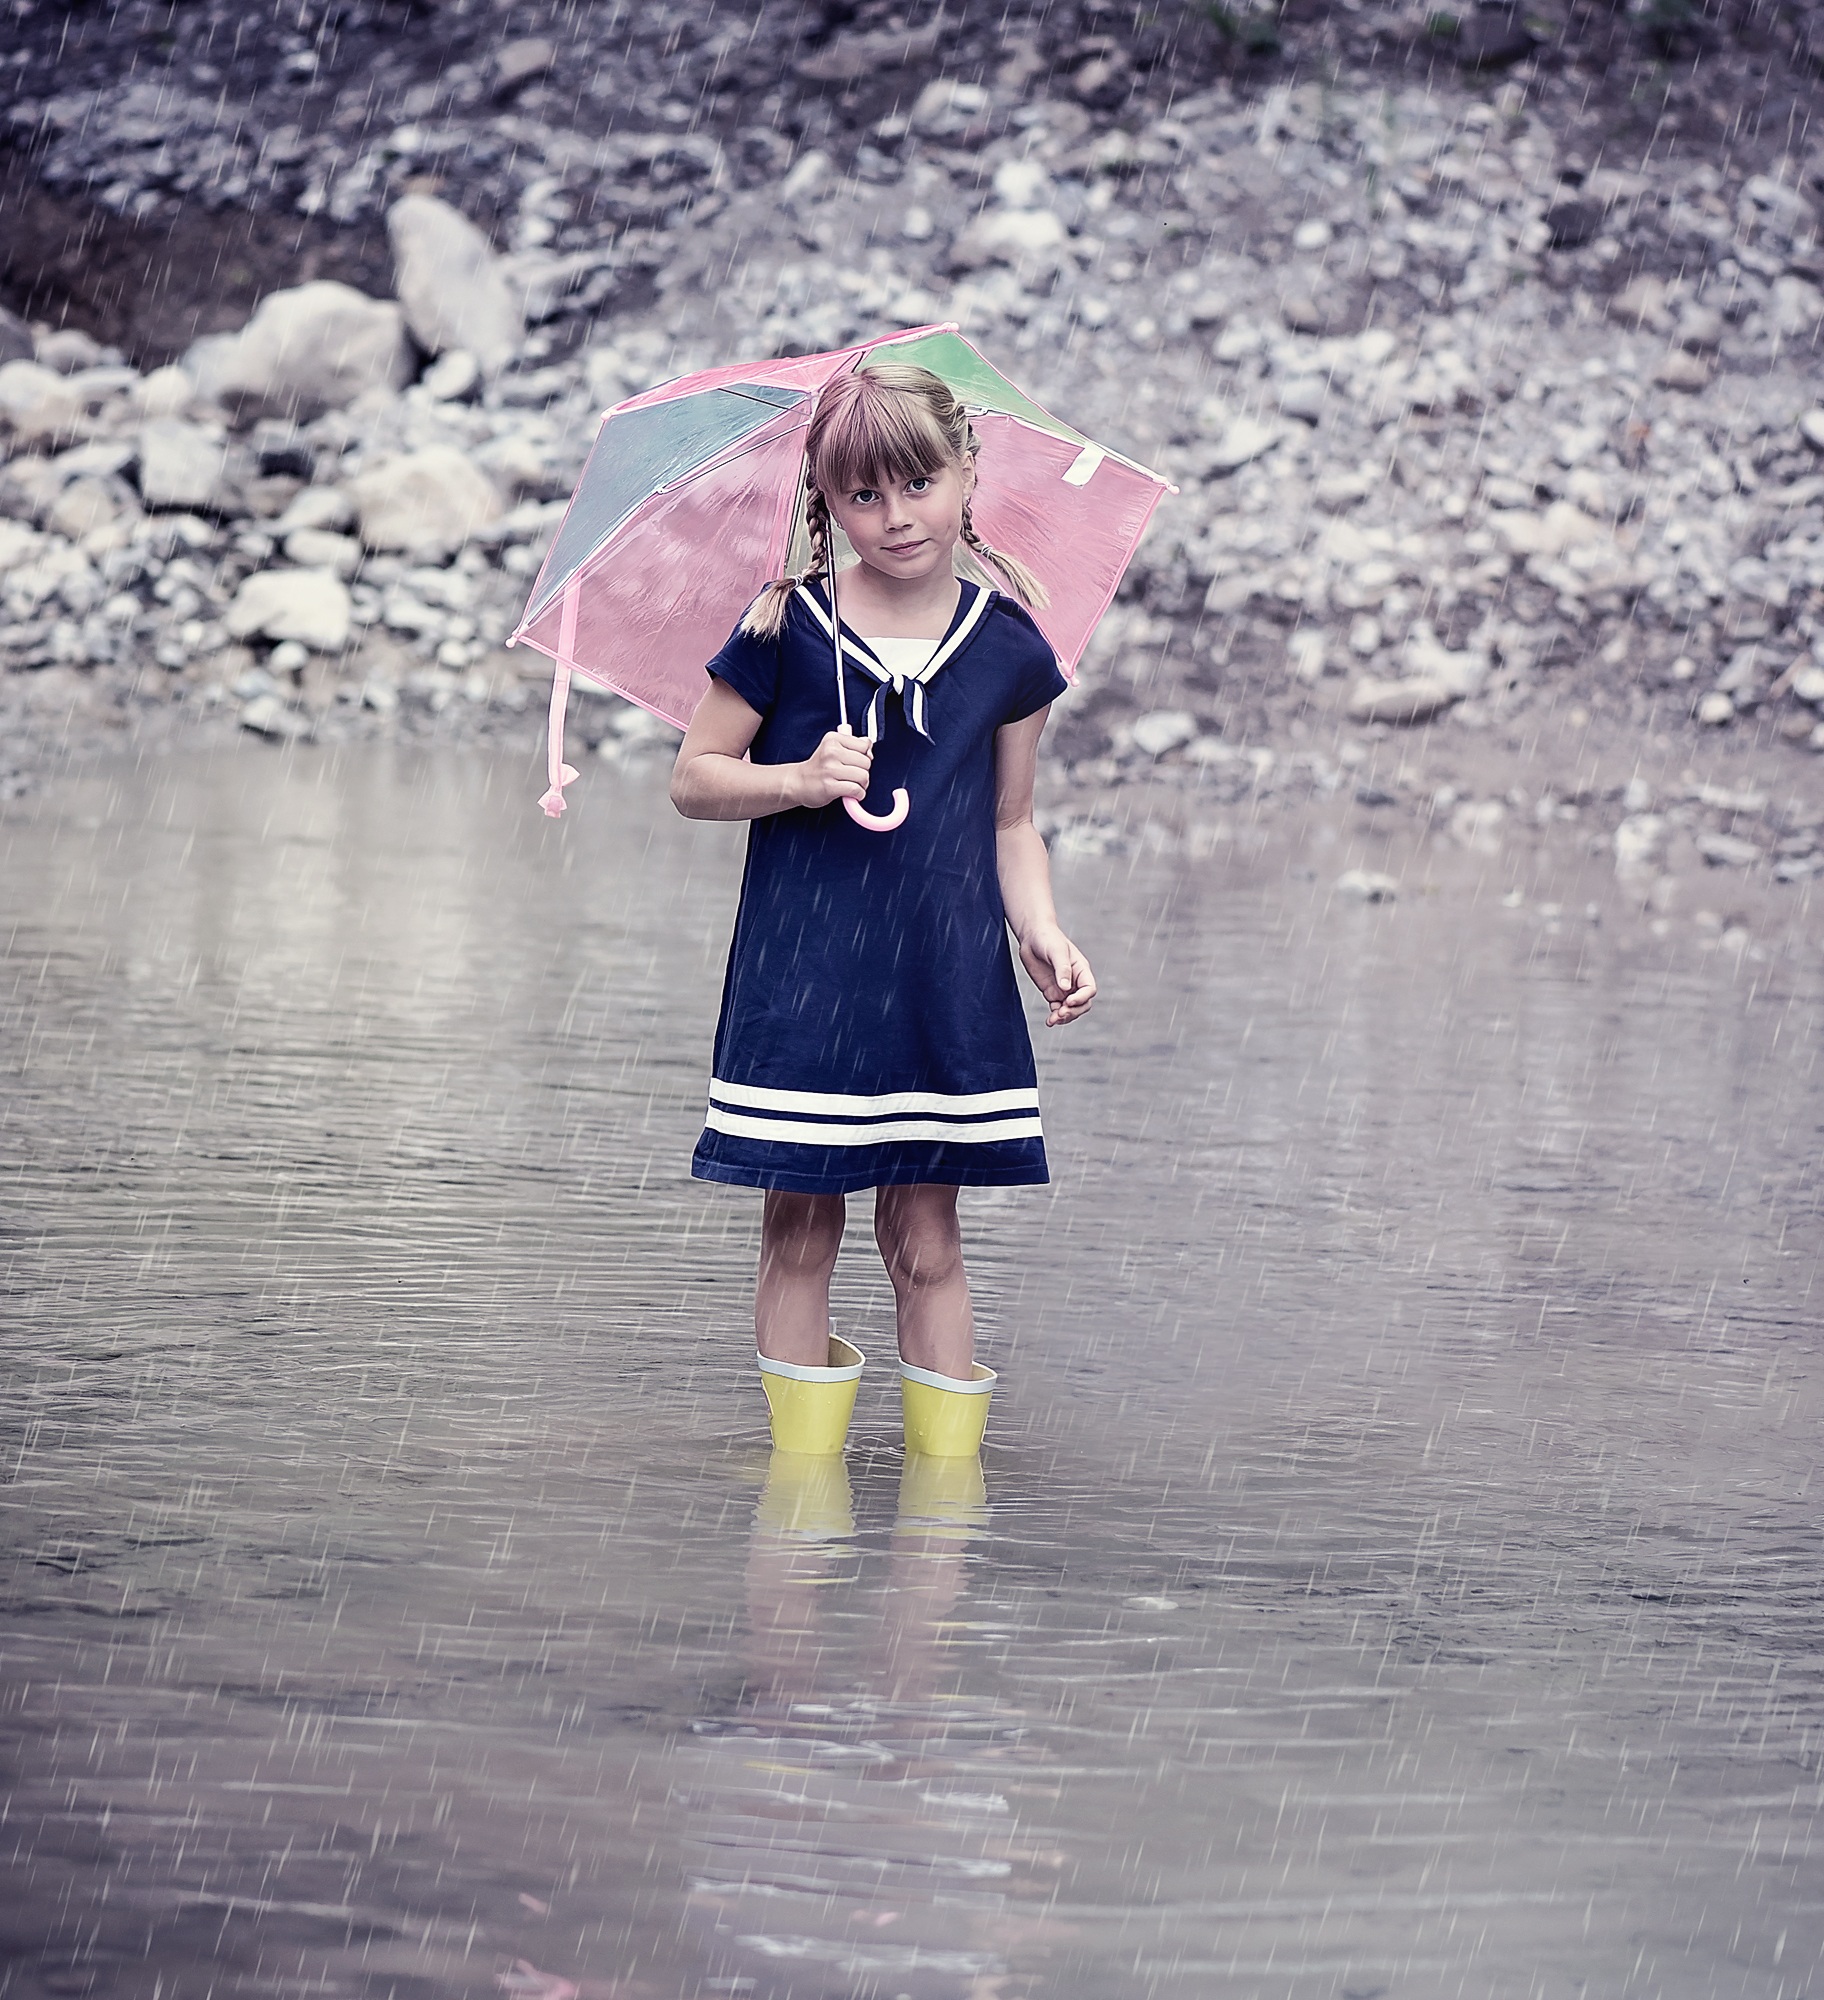
screen, water, nature, person, winter, girl, woman, photography, rain, portrait, model, spring, child, human, blue, clothing, lady, season, dress, toddler, photograph, beauty, image, out, rubber boots, photo shoot, portrait photography